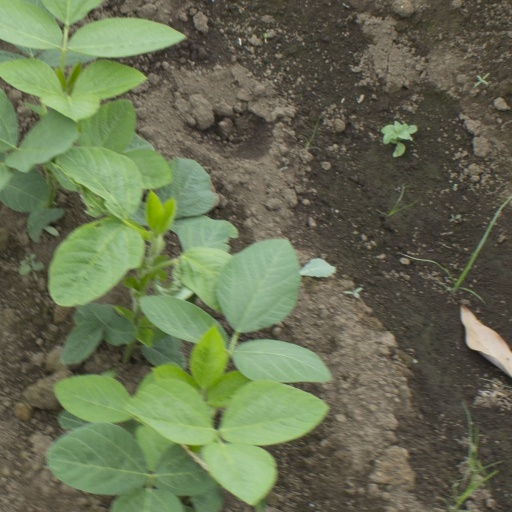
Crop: soybean